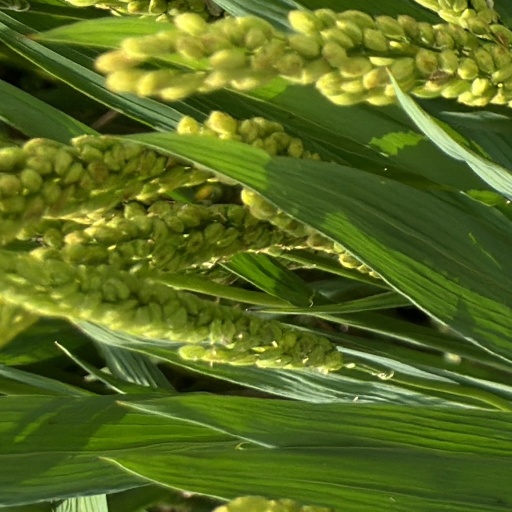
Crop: rice